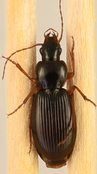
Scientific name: Synuchus impunctatus
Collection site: Bartlett Experimental Forest NEON (BART), plot BART_081